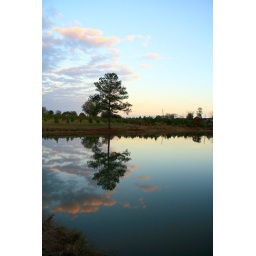
Grandpa's pond in Mississippi. Most often, we fish by this pine tree. :)